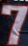
Number: 7